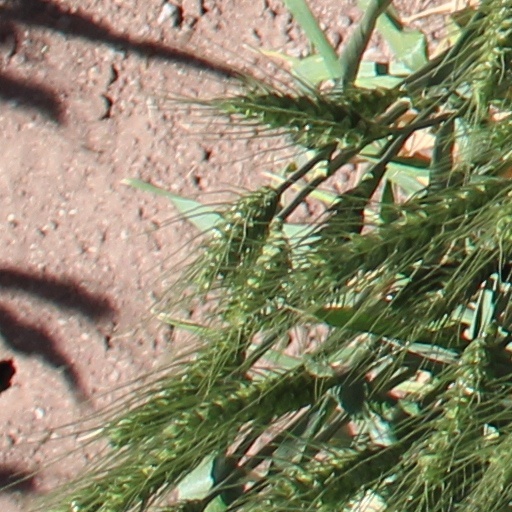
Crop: wheat